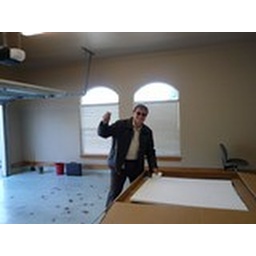
Dad opening a box with a new table in it.